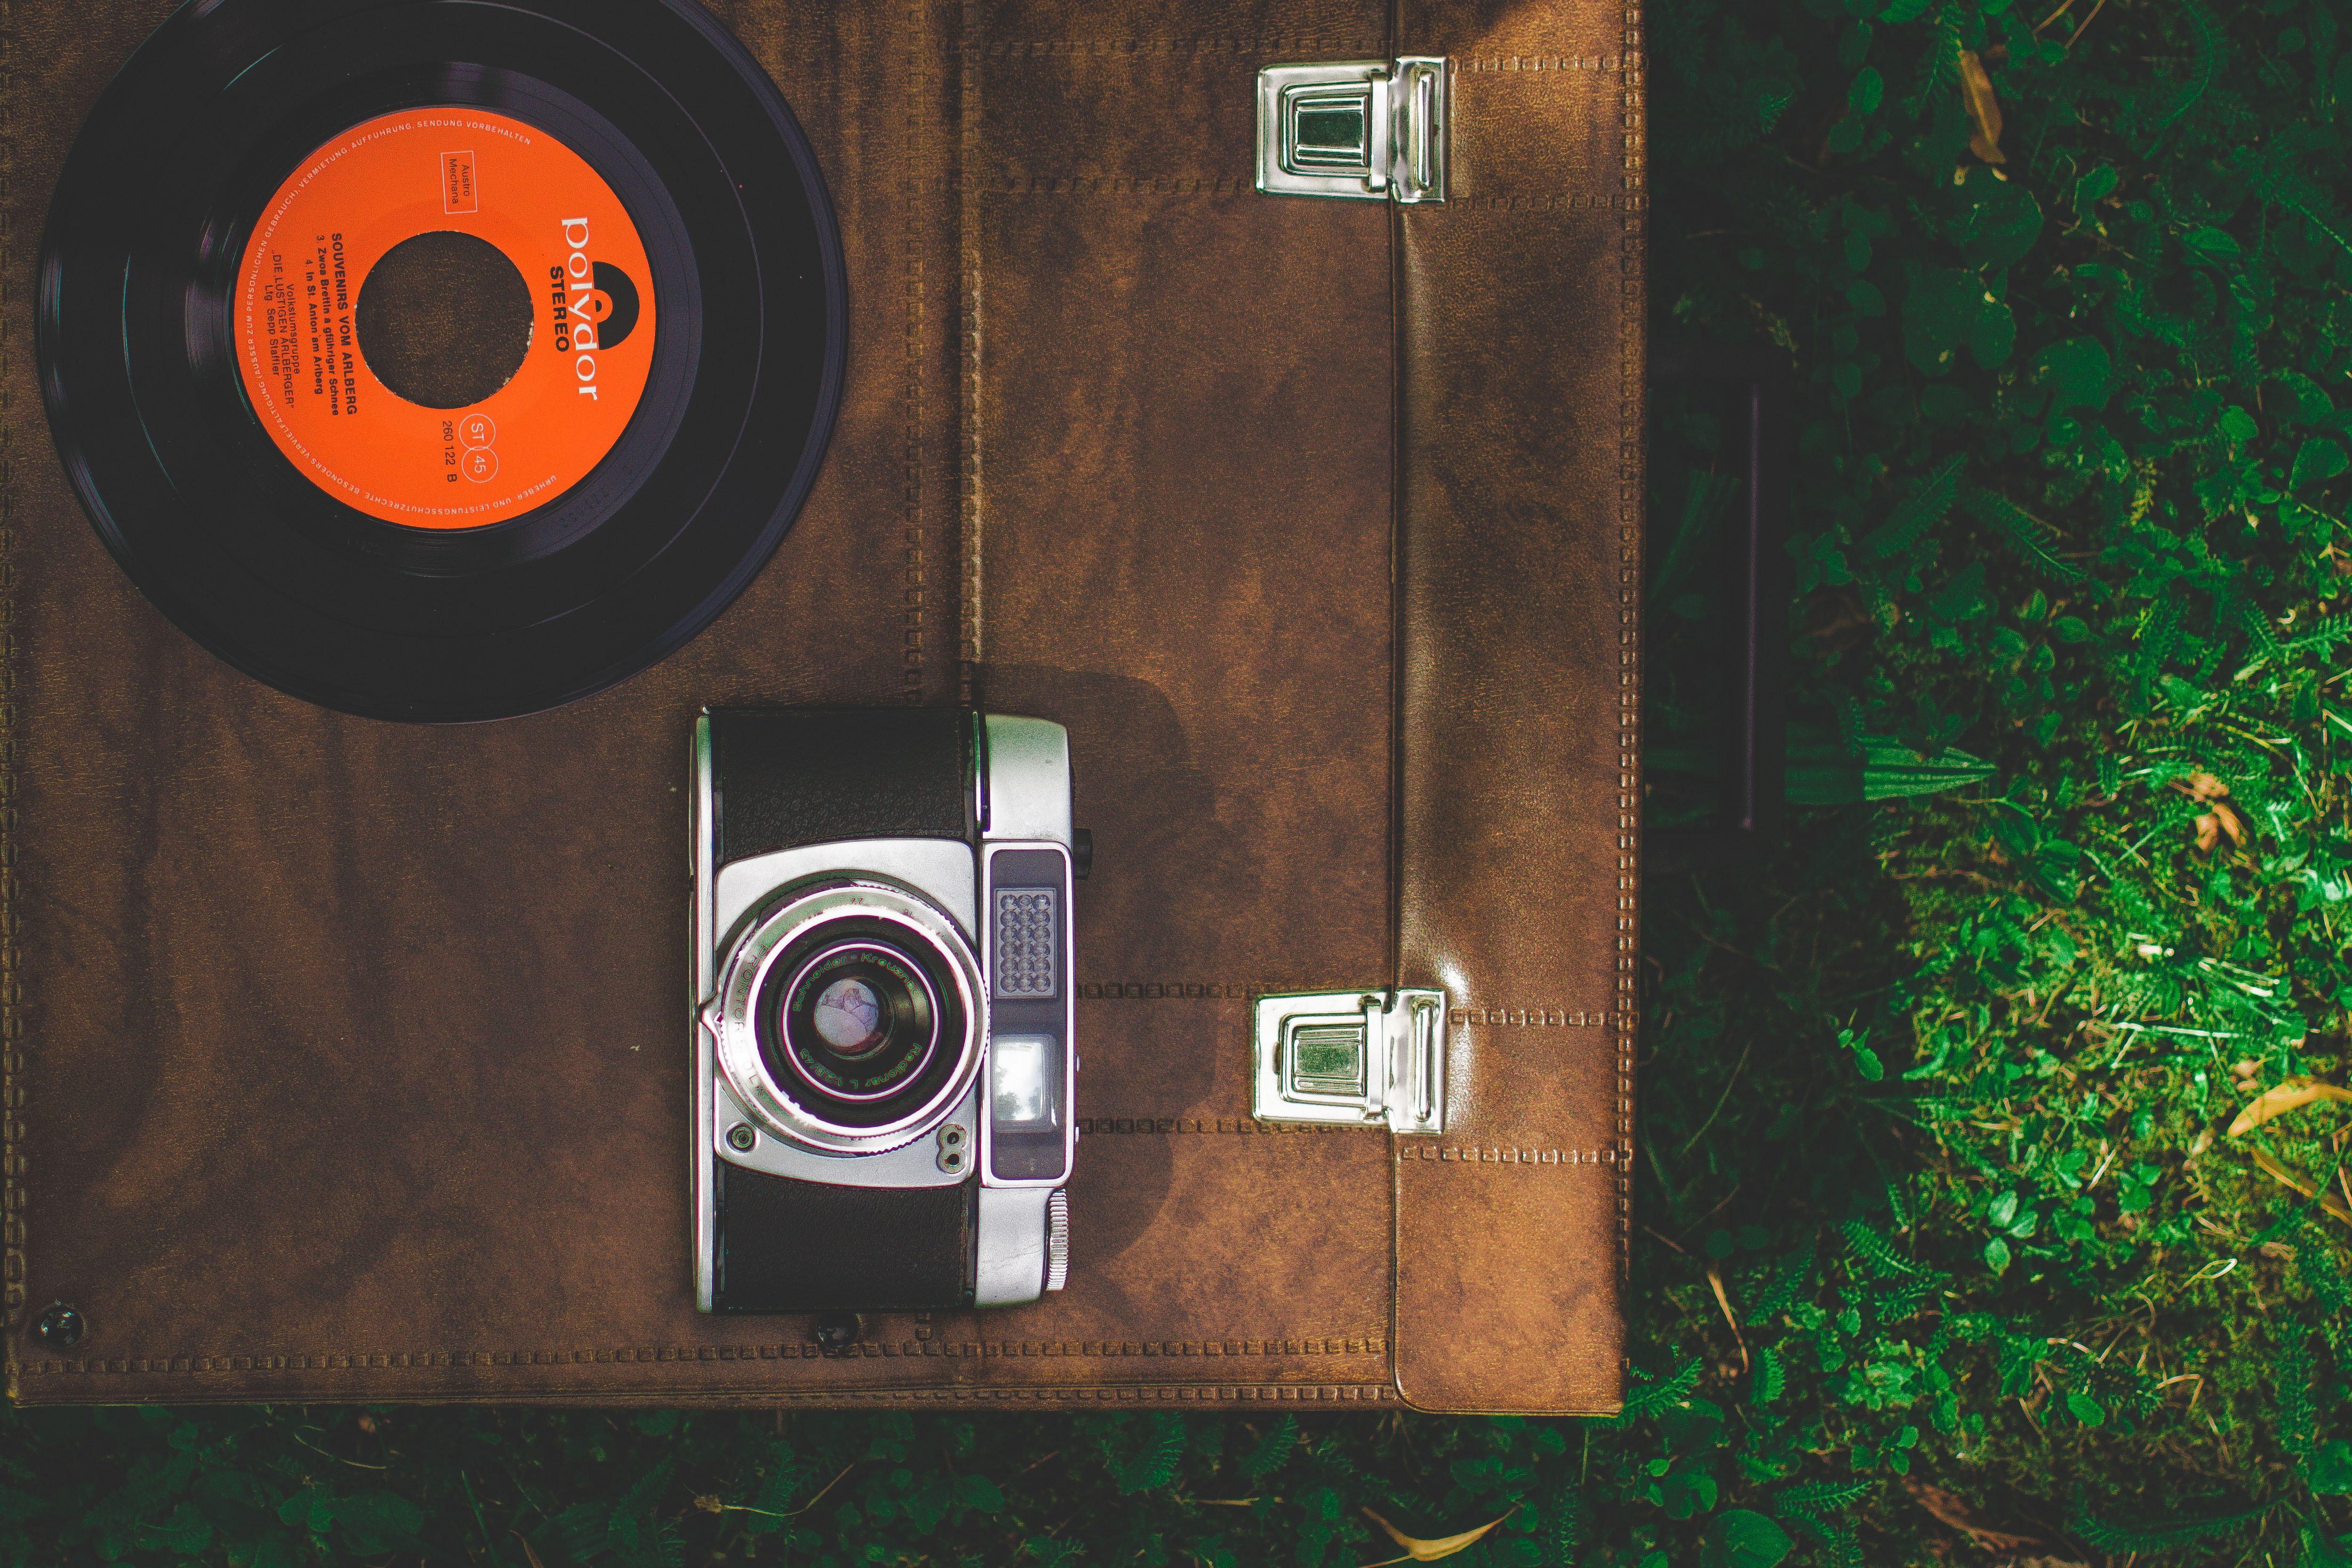
Colorfulness, electronics, circle, technology, electronic device, audio equipment, art